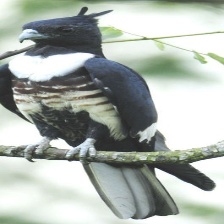
Species: BLACK BAZA
Scientific name: AVICEDA LEUPHOTES